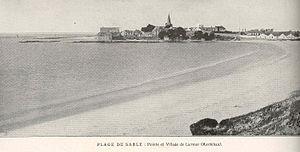
Plage de Sable
Larmor-Plage [laʁmɔʁ plaʒ], est une commune française, membre de la communauté Lorient Agglomération, située dans le département du Morbihan en région Bretagne.